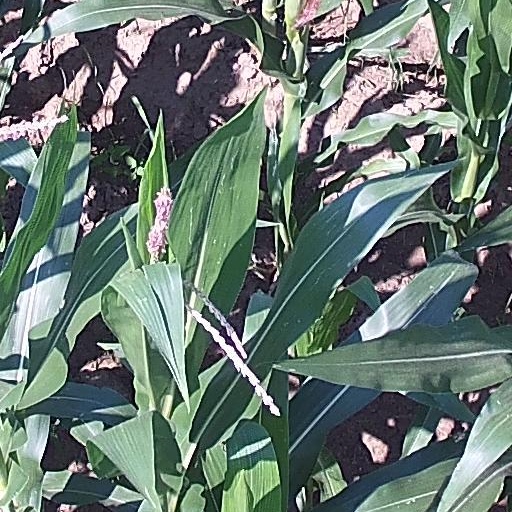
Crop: maize; corn